Describe the emotion expressed in this image:  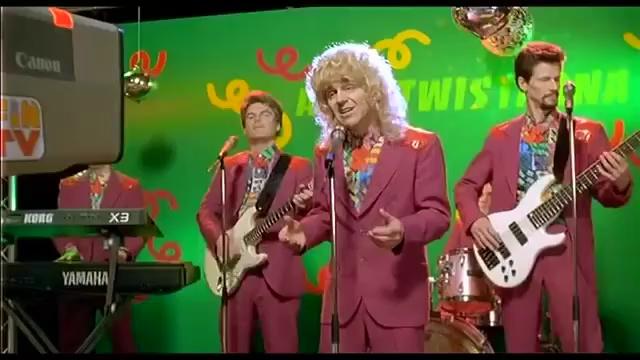
This person displays Fear, valence and arousal with high intensity.